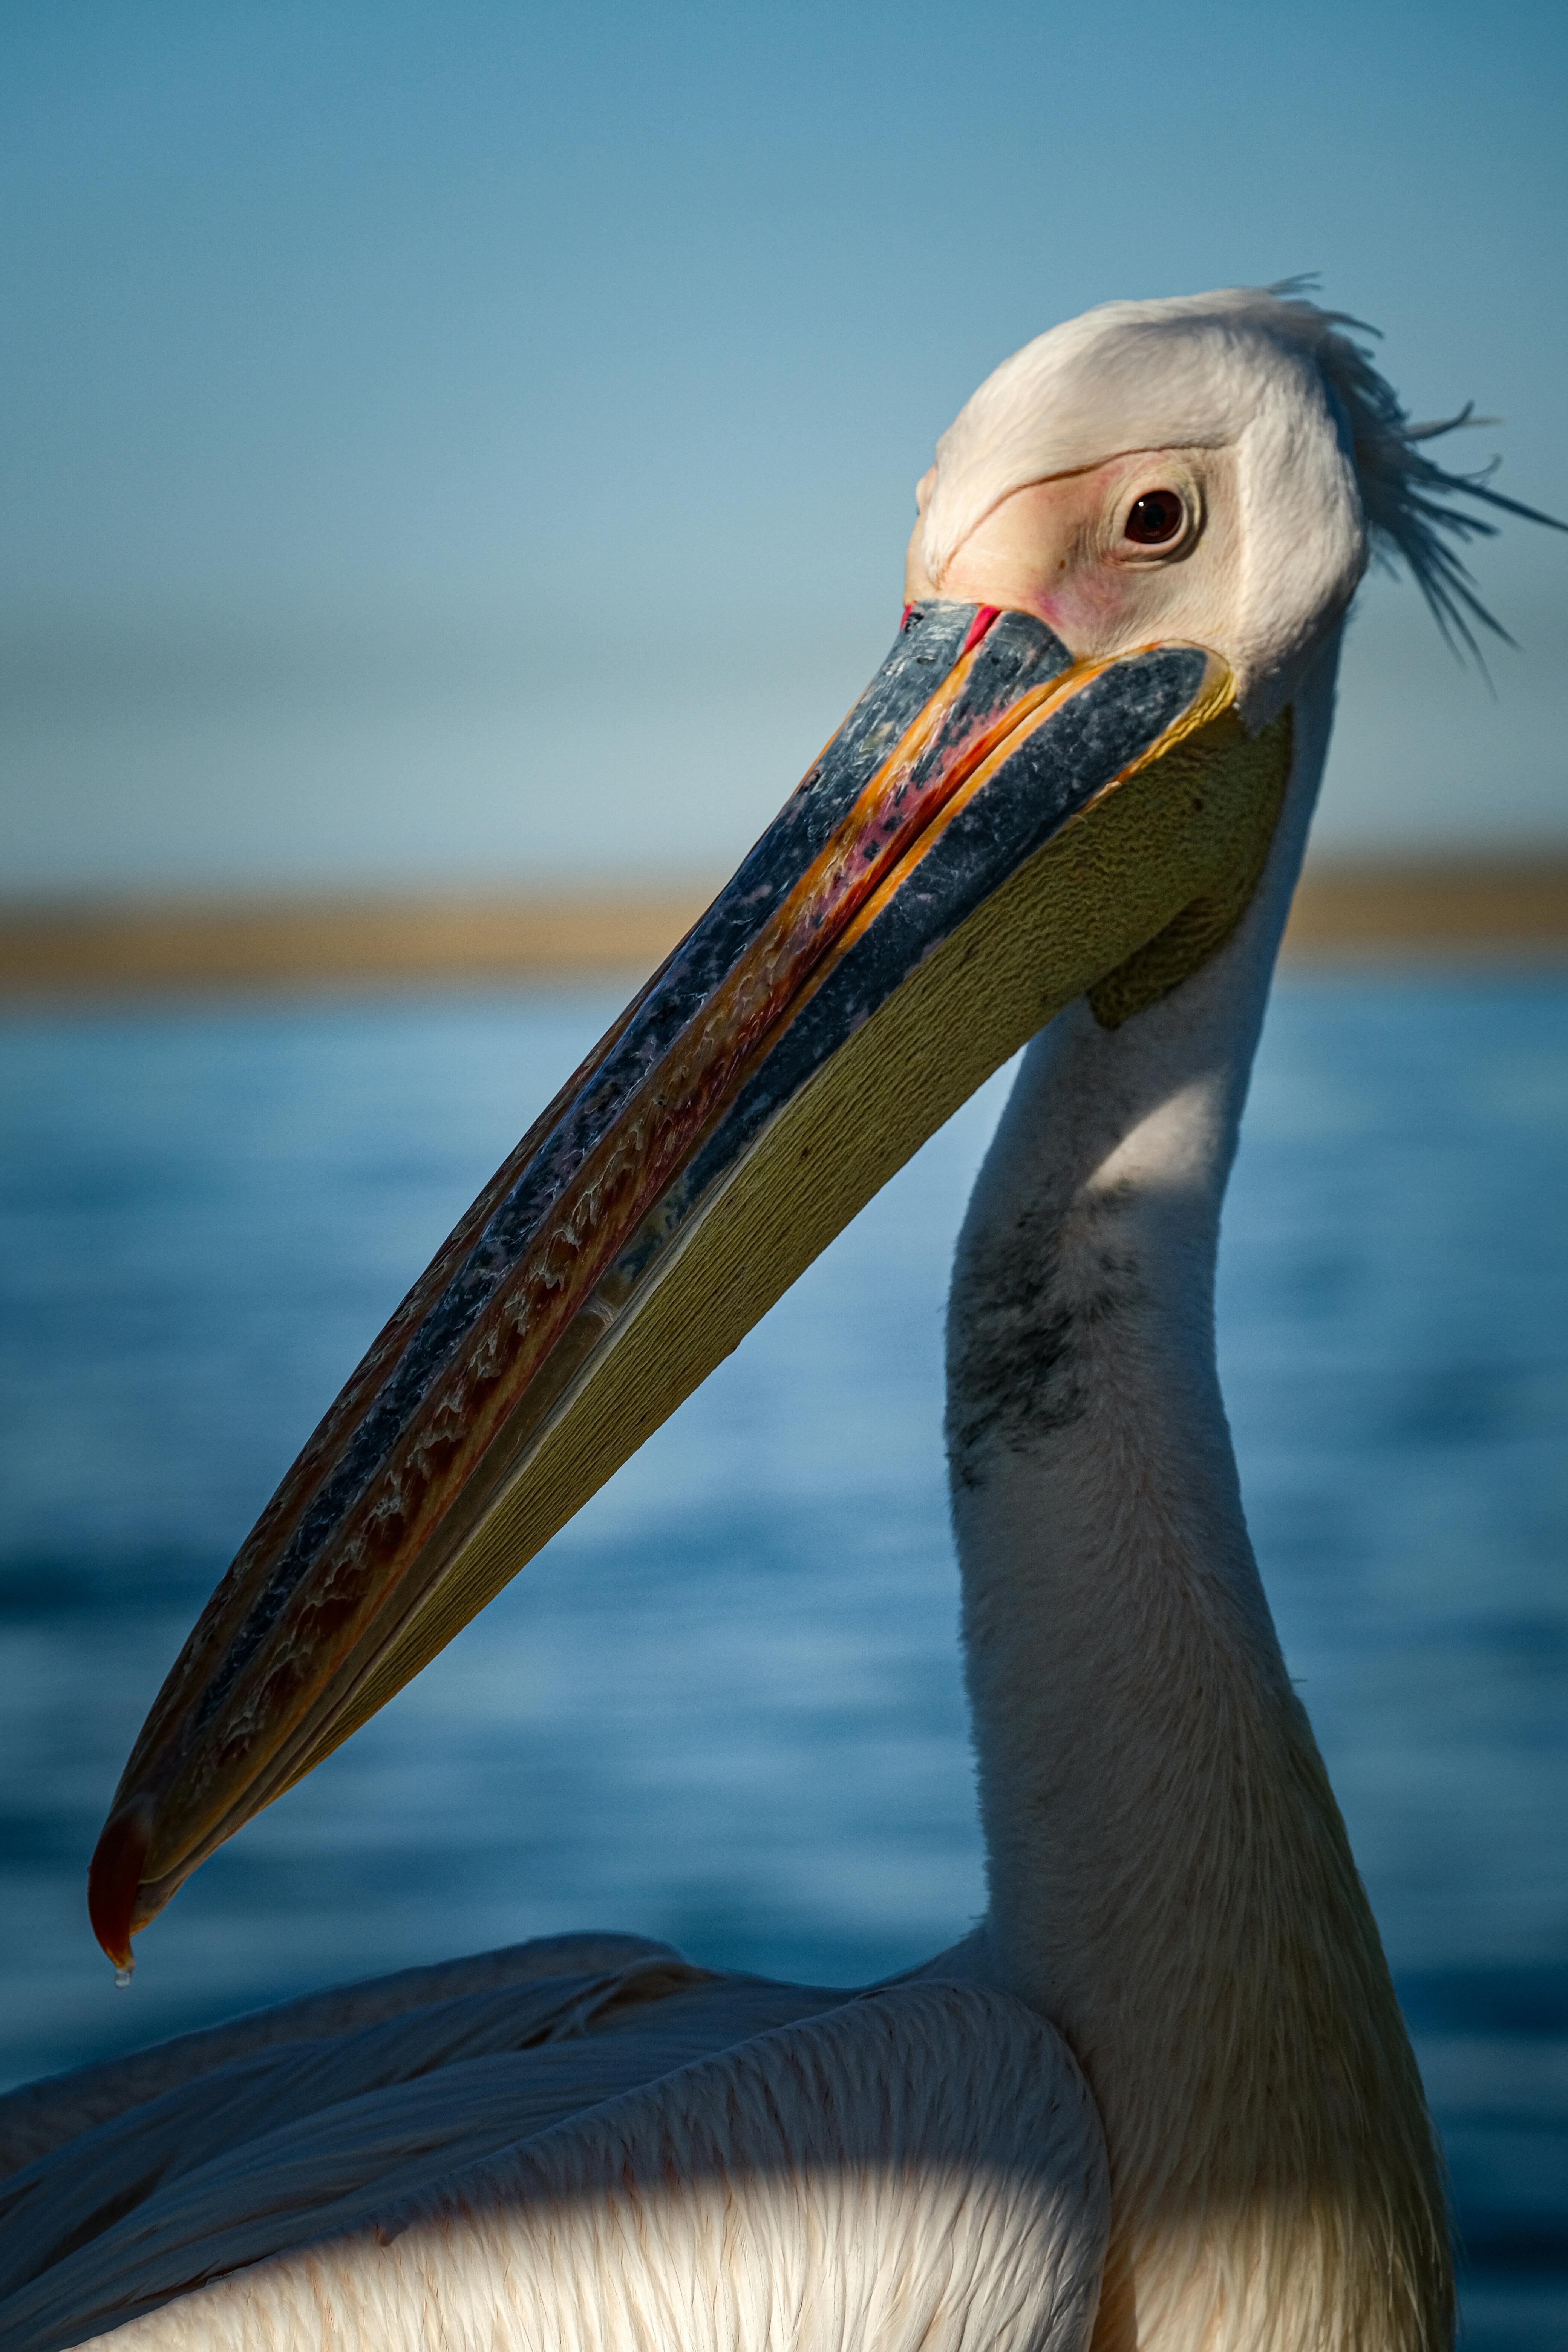
animals, bird, water, light, beak, nature, pelican, seabird, sky, water bird, pelecaniformes, close up, wildlife, white pelican, landscape, ciconiiformes, lake, brown pelican, balance, terrestrial animal, macro photography